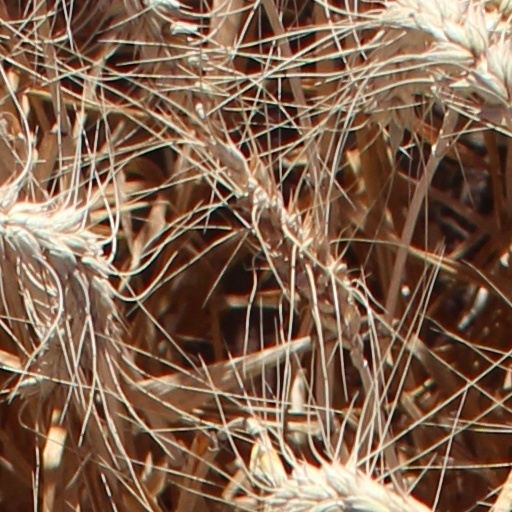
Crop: wheat